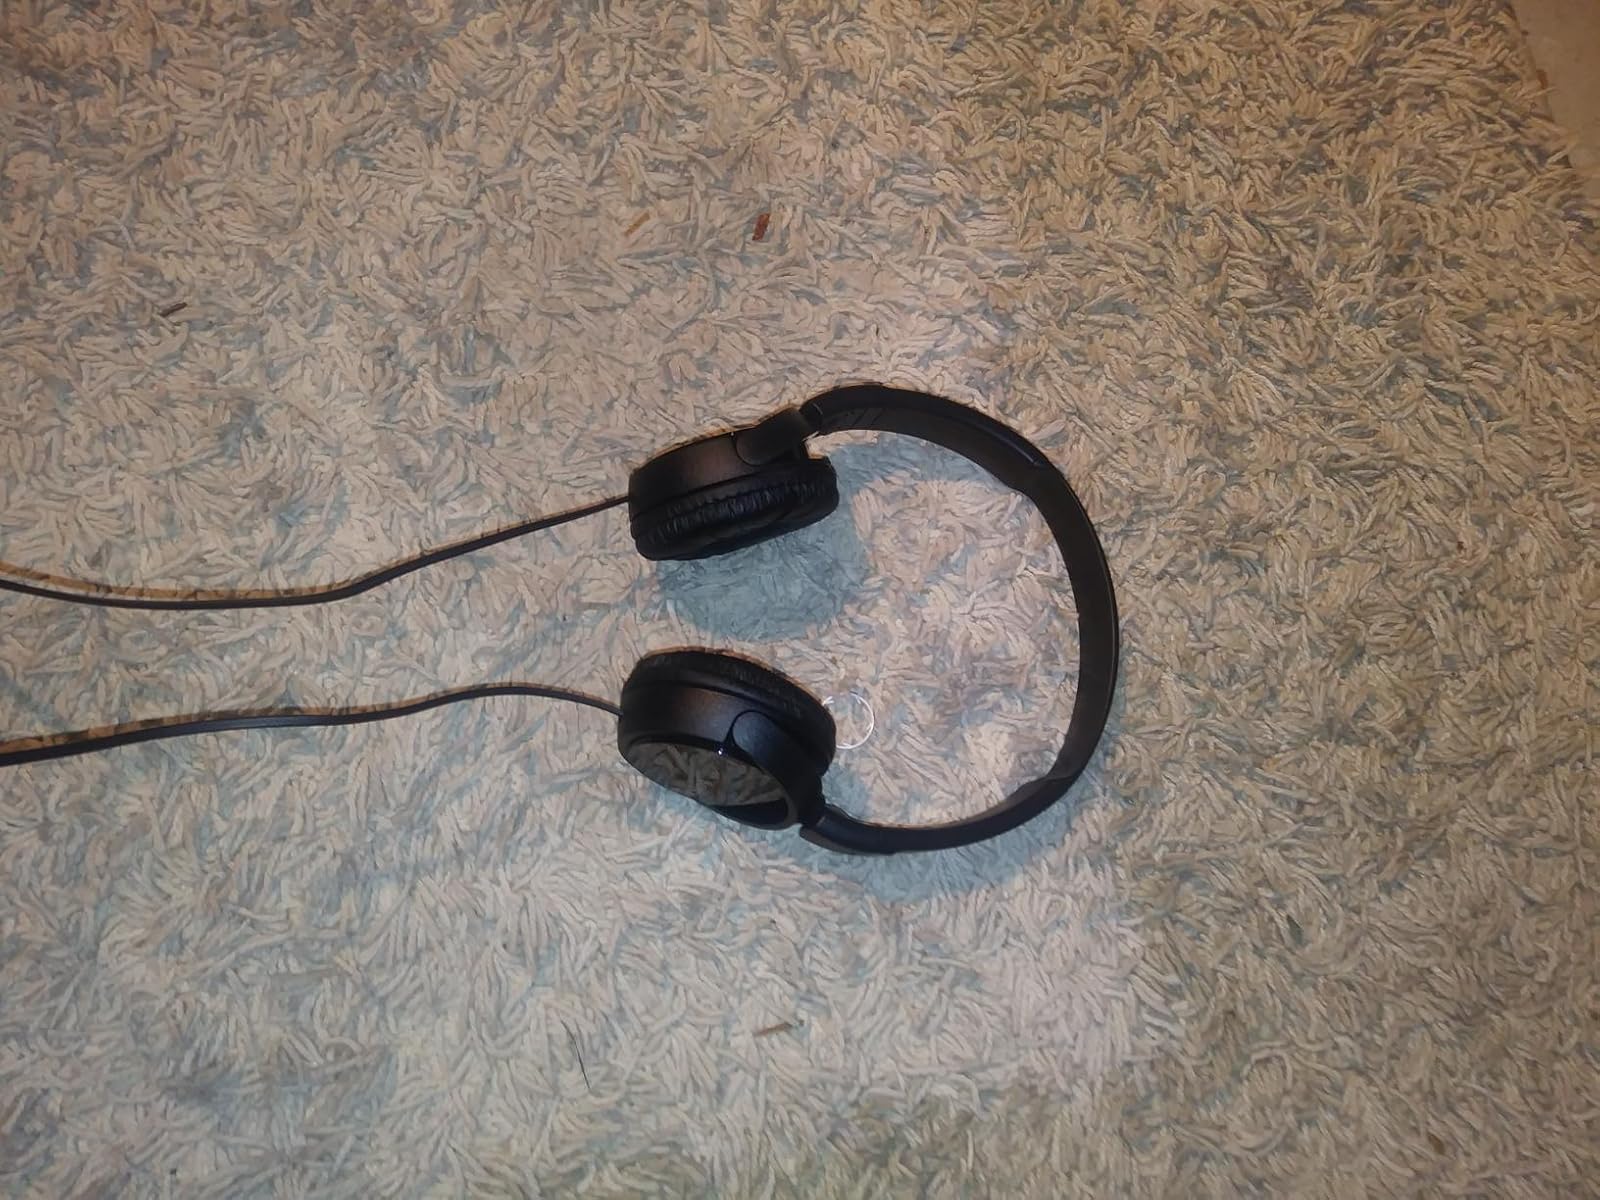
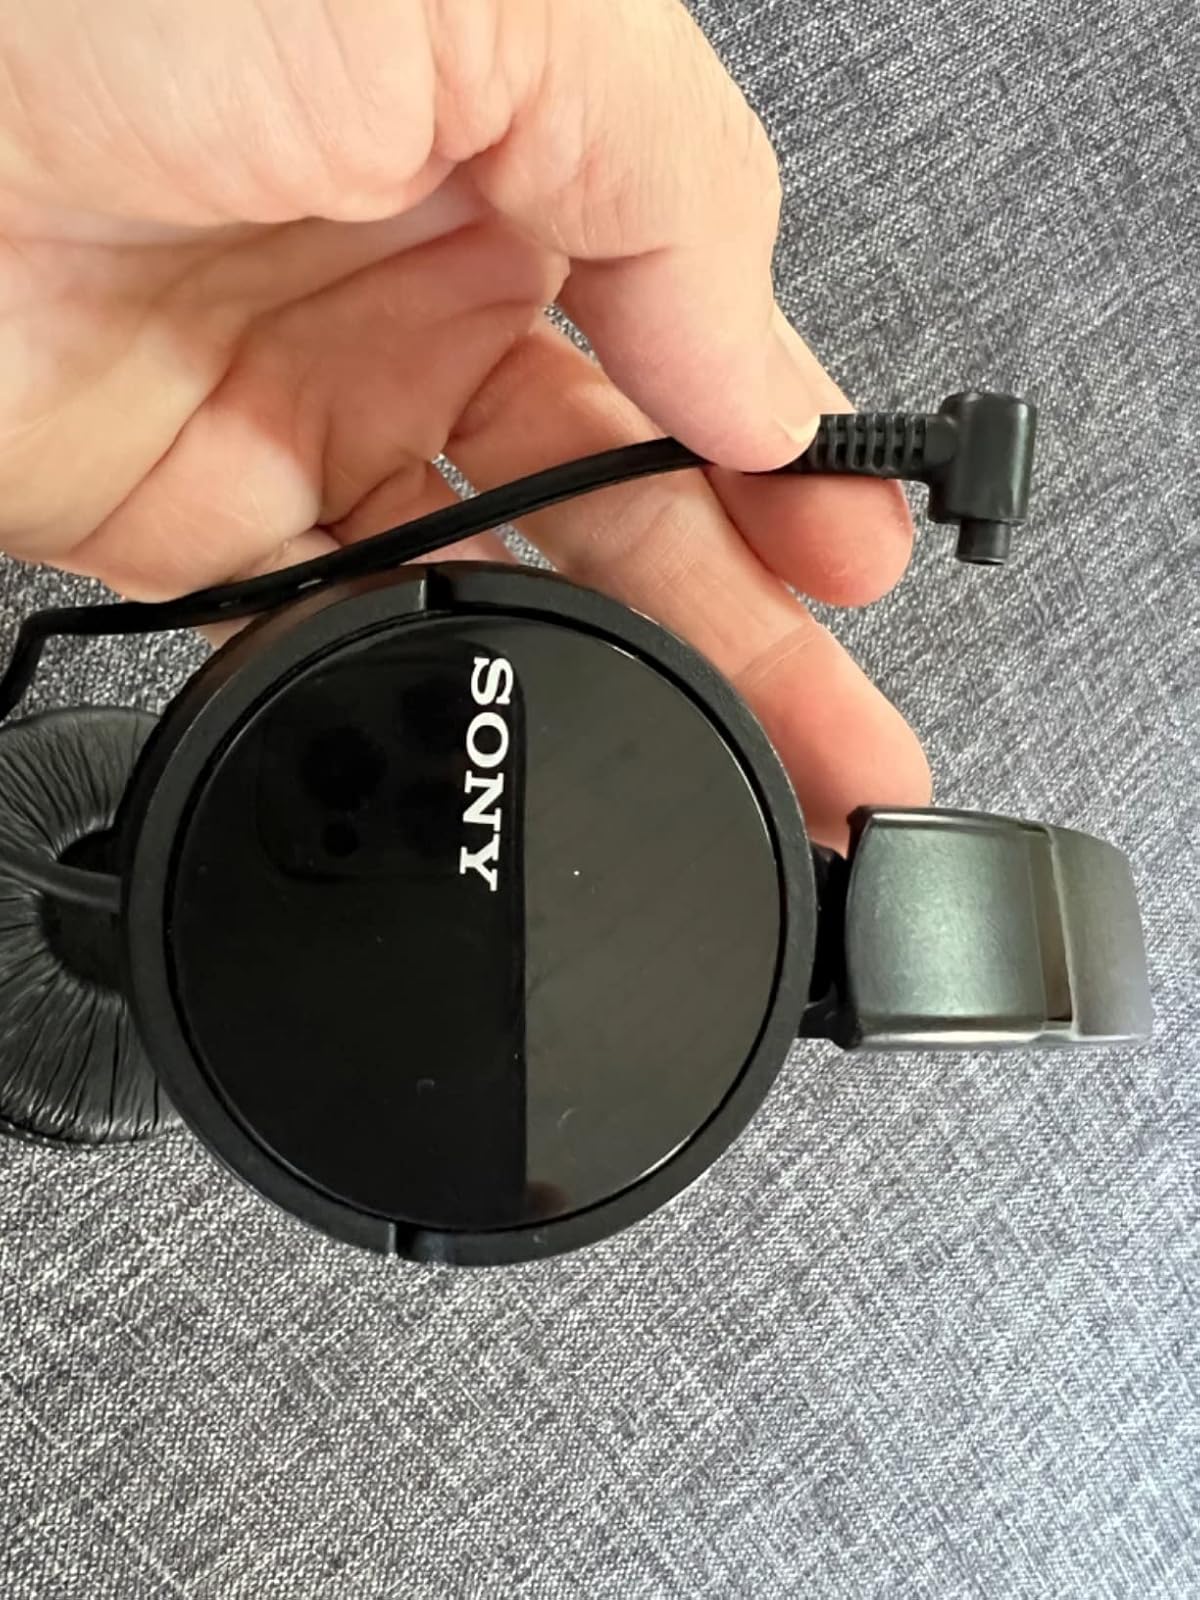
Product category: headphones
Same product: yes